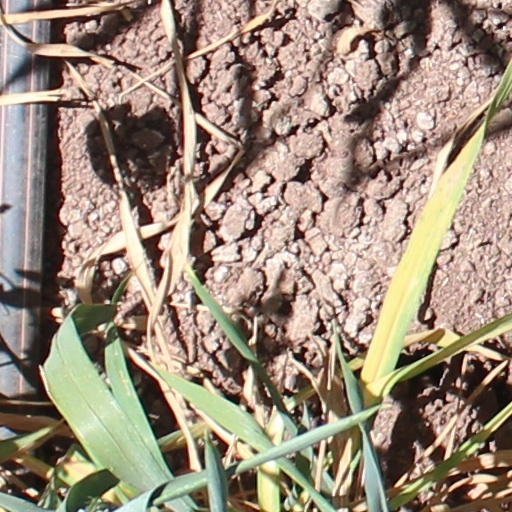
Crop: wheat